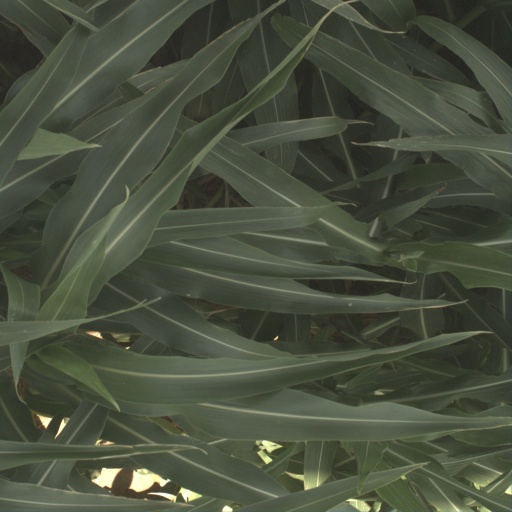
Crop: sorghum